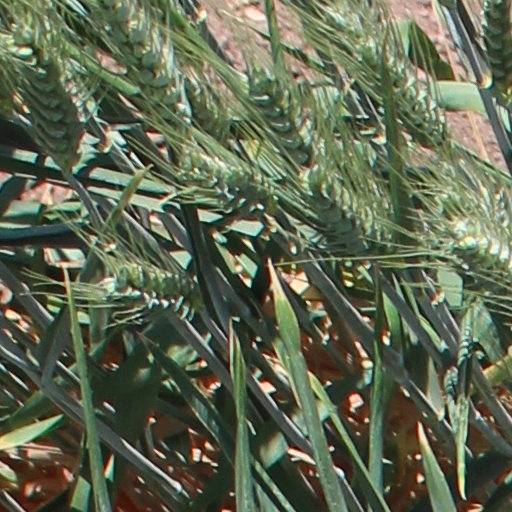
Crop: wheat